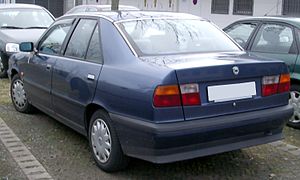
Lancia Dedra
Bagfra
Lancia Dedra var en bilmodel fra Lancia bygget mellem januar 1989 og oktober 1999. Modellen afløste dermed den i slutningen af 1982 introducerede forgænger Prisma.